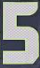
Number: 5